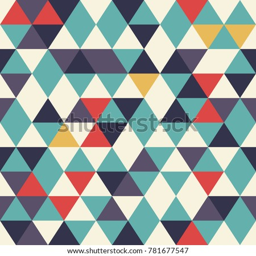
vector abstract seamless pattern with triangles of different colors .